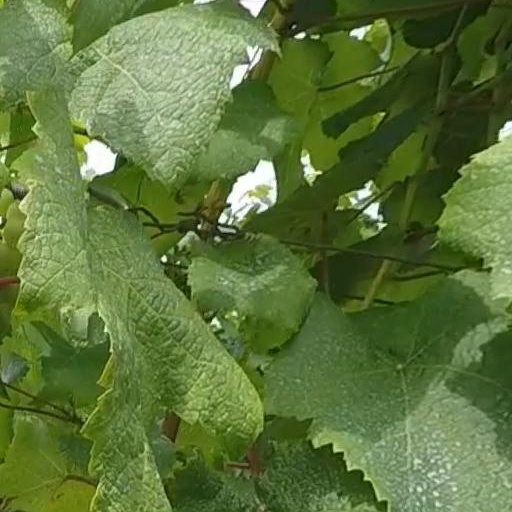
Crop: grape